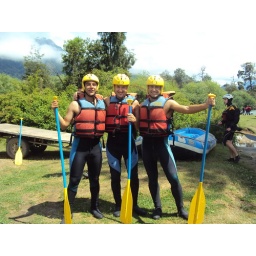
white water rafting in bariloche